Ralph Hobday

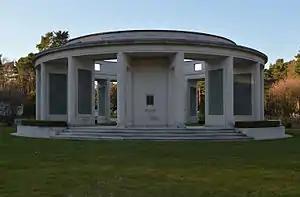
The Brookwood Memorial, built in 1958 and designed by Ralph Hobday

Ralph HobdayOBE (September 1899 – October 1975) was a British architect who worked for the Commonwealth War Graves Commission.